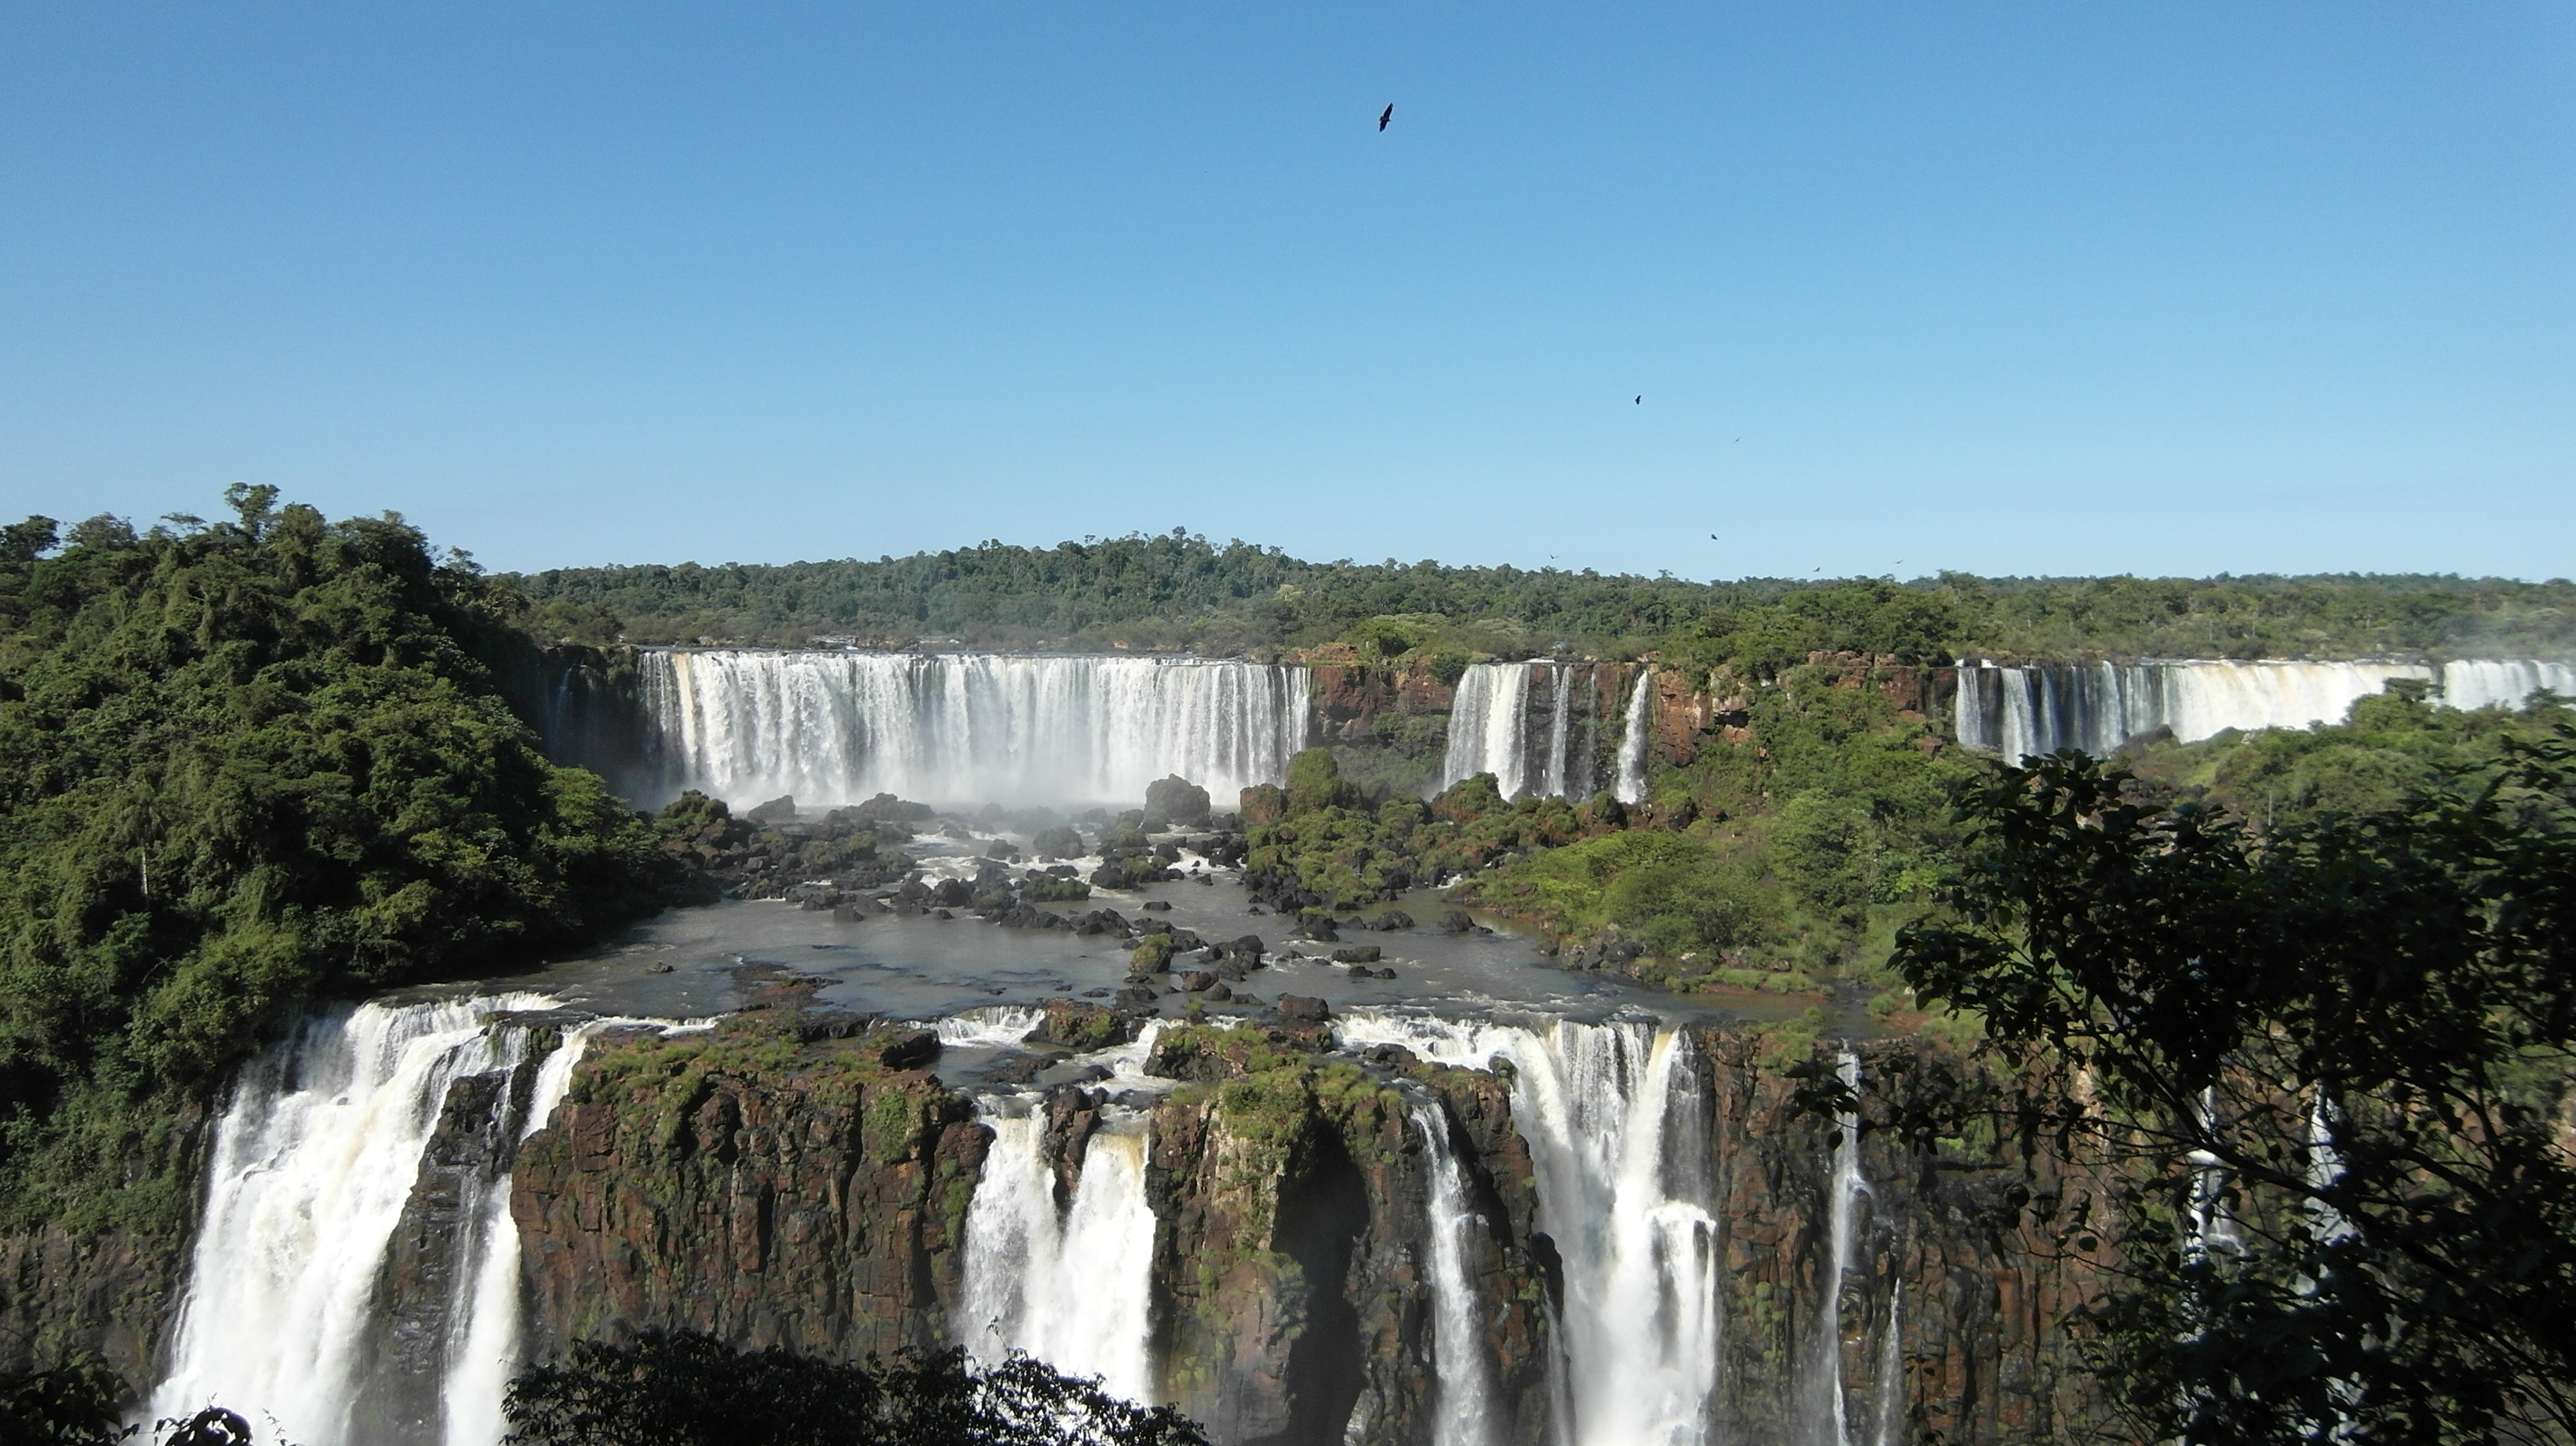
water, waterfall, wild, spray, body of water, argentina, iguacu, brazil, cataratas, border, water feature, cases, unesco world heritage, foz do igua u